Attack on Looking Glass camp

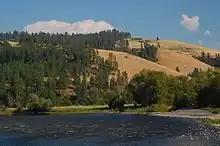
The Looking Glass camp was located near the Clearwater, near the present-day town of Kooskia.

The Attack on Looking Glass Camp was a military attack carried out on July 1, 1877, as part of the Nez Perce War by Captain Stephen G. Whipple of the United States Army on the village of the Native American chief Looking Glass, located near the Clearwater River, near the present-day town of Kooskia. Looking Glass had refused to join the other Nez Perce factions hostile to the Americans, so General Oliver Otis Howard, relying on reports that Looking Glass posed a threat, gave the order to arrest him and his group.